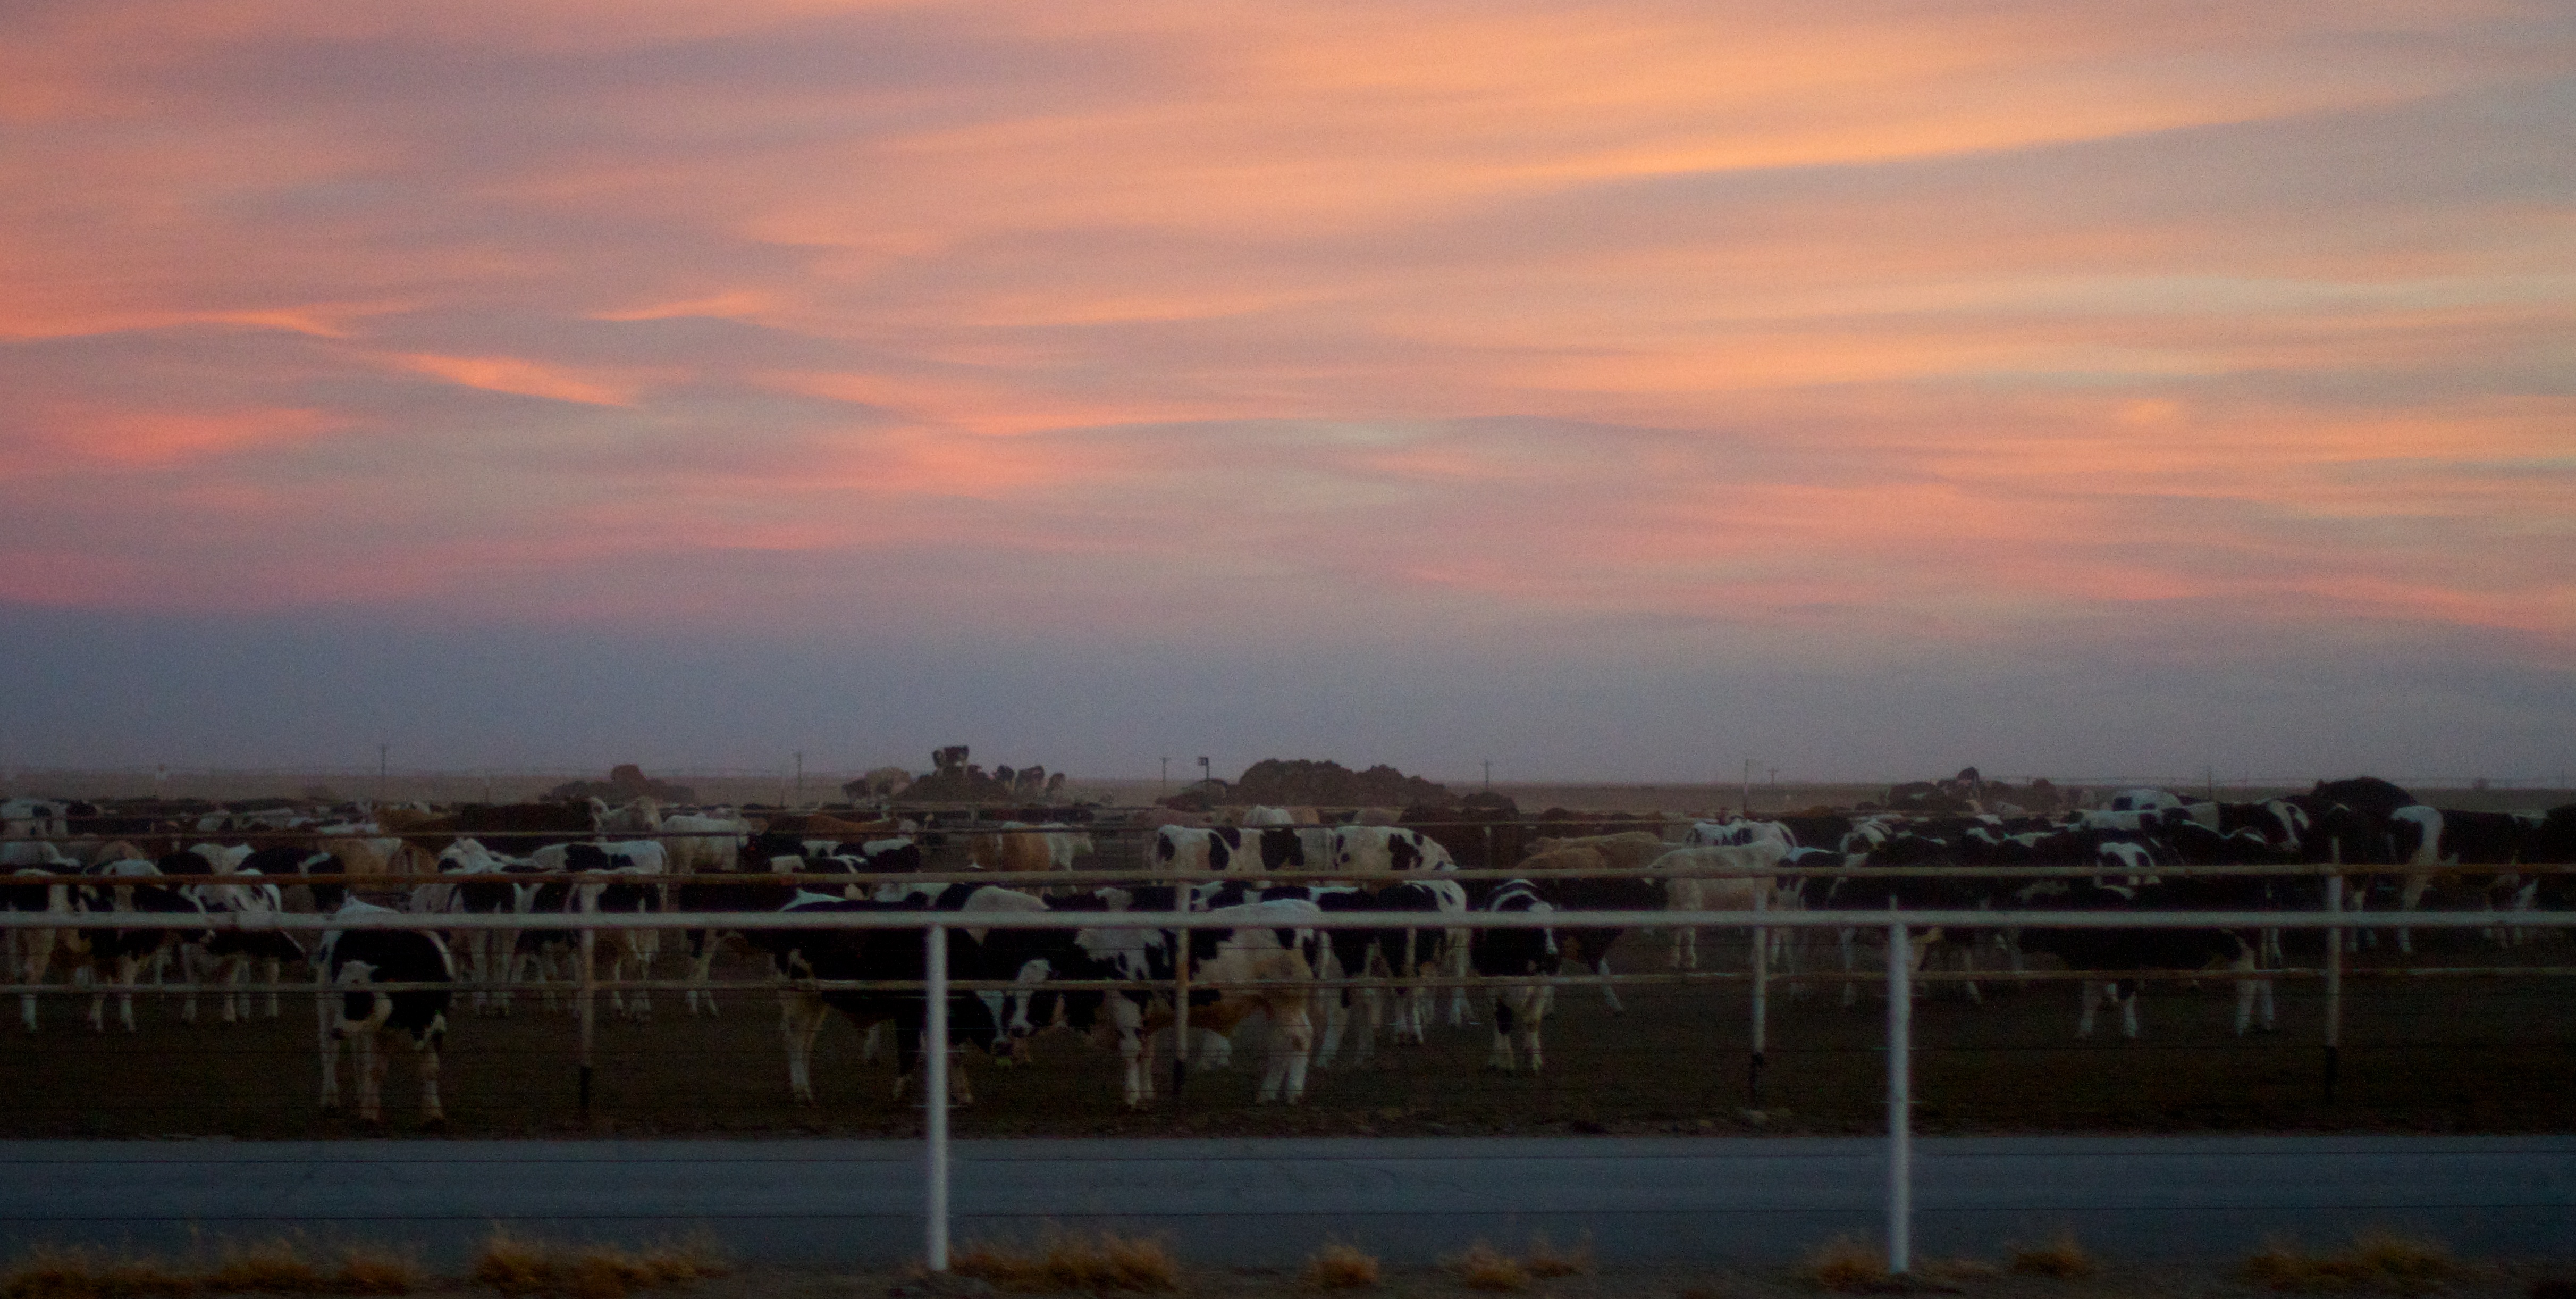
beach, sea, coast, horizon, cloud, sky, sunrise, sunset, morning, dawn, panorama, dusk, evening, cow